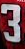
Number: 3